Edward Hart Lipscombe

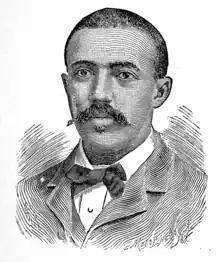
Lipscombe in 1891

Edward Hart Lipscombe (born September 29, 1858) was an educator and religious leader in North Carolina in the late 19th century. He was a professor at Shaw University and a co-founder of the journal, the "African Expositor". Later, he became a professor of the Dallas Institute, which he developed into the Western Union Institute, a leading Baptist school in Asheville, North Carolina.